Glycogen storage disease type I

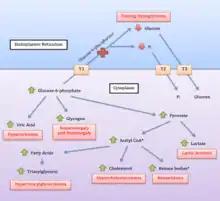
Map of effects in GSDIa from non-functioning glucose-6-phosphatase.

The hypoglycemia of GSD I is termed "fasting", or "post-absorptive", usually about 4 hours after the complete digestion of a meal. This inability to maintain adequate blood glucose levels during fasting results from the combined impairment of both glycogenolysis and gluconeogenesis. Fasting hypoglycemia is often the most significant problem in GSD I, and typically the problem that leads to the diagnosis. Chronic hypoglycemia produces secondary metabolic adaptations, including chronically low insulin levels and high levels of glucagon and cortisol.